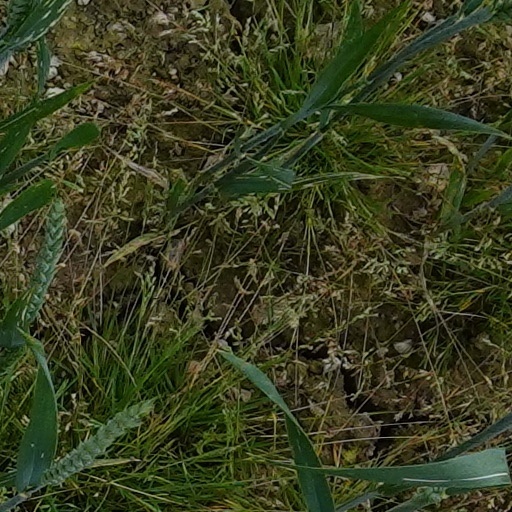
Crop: wheat